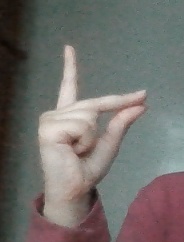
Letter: ta